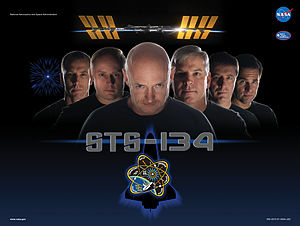
STS-134
STS-134 var rumfærgen Endeavours 25. og sidste rummission og blev opsendt d. 16. maj 2011 klokken 12:56 UTC. STS-134 er NASA's 134. rumfærgeopsendelse og den 132. landing.